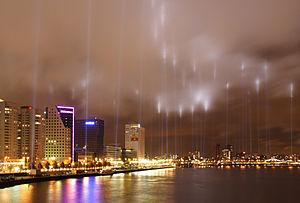
Jeu de lumière commémorant le bombardement de Rotterdam par l'Allemagne Nazie. Polski: ""Linie Światła"" w Rotterdamie, upamiętniające bombardowanie miasta przez hitlerowskie Niemcy w maju 1940 r. Română: Joc de lumini ce comemorează bombardamentul de la Rotterdam din mai 1940, al Germaniei Naziste."